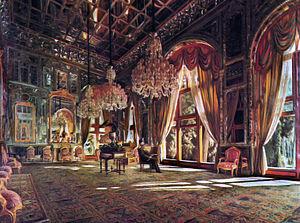
Kamal-ol-Molk, de son vrai nom Mirza Muhammad Ghaffari, né en 1846 et mort le 18 août 1940, est un peintre iranien.